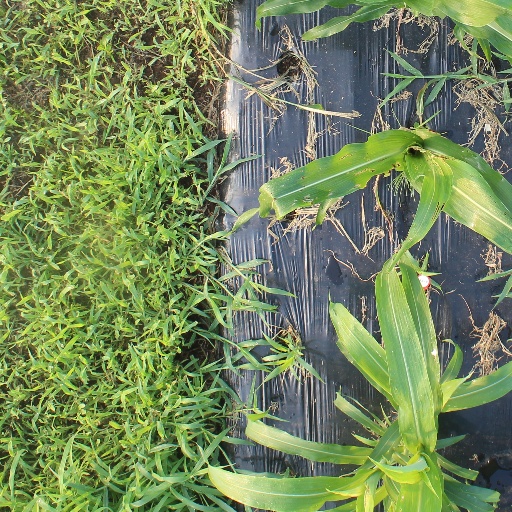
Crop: sorghum